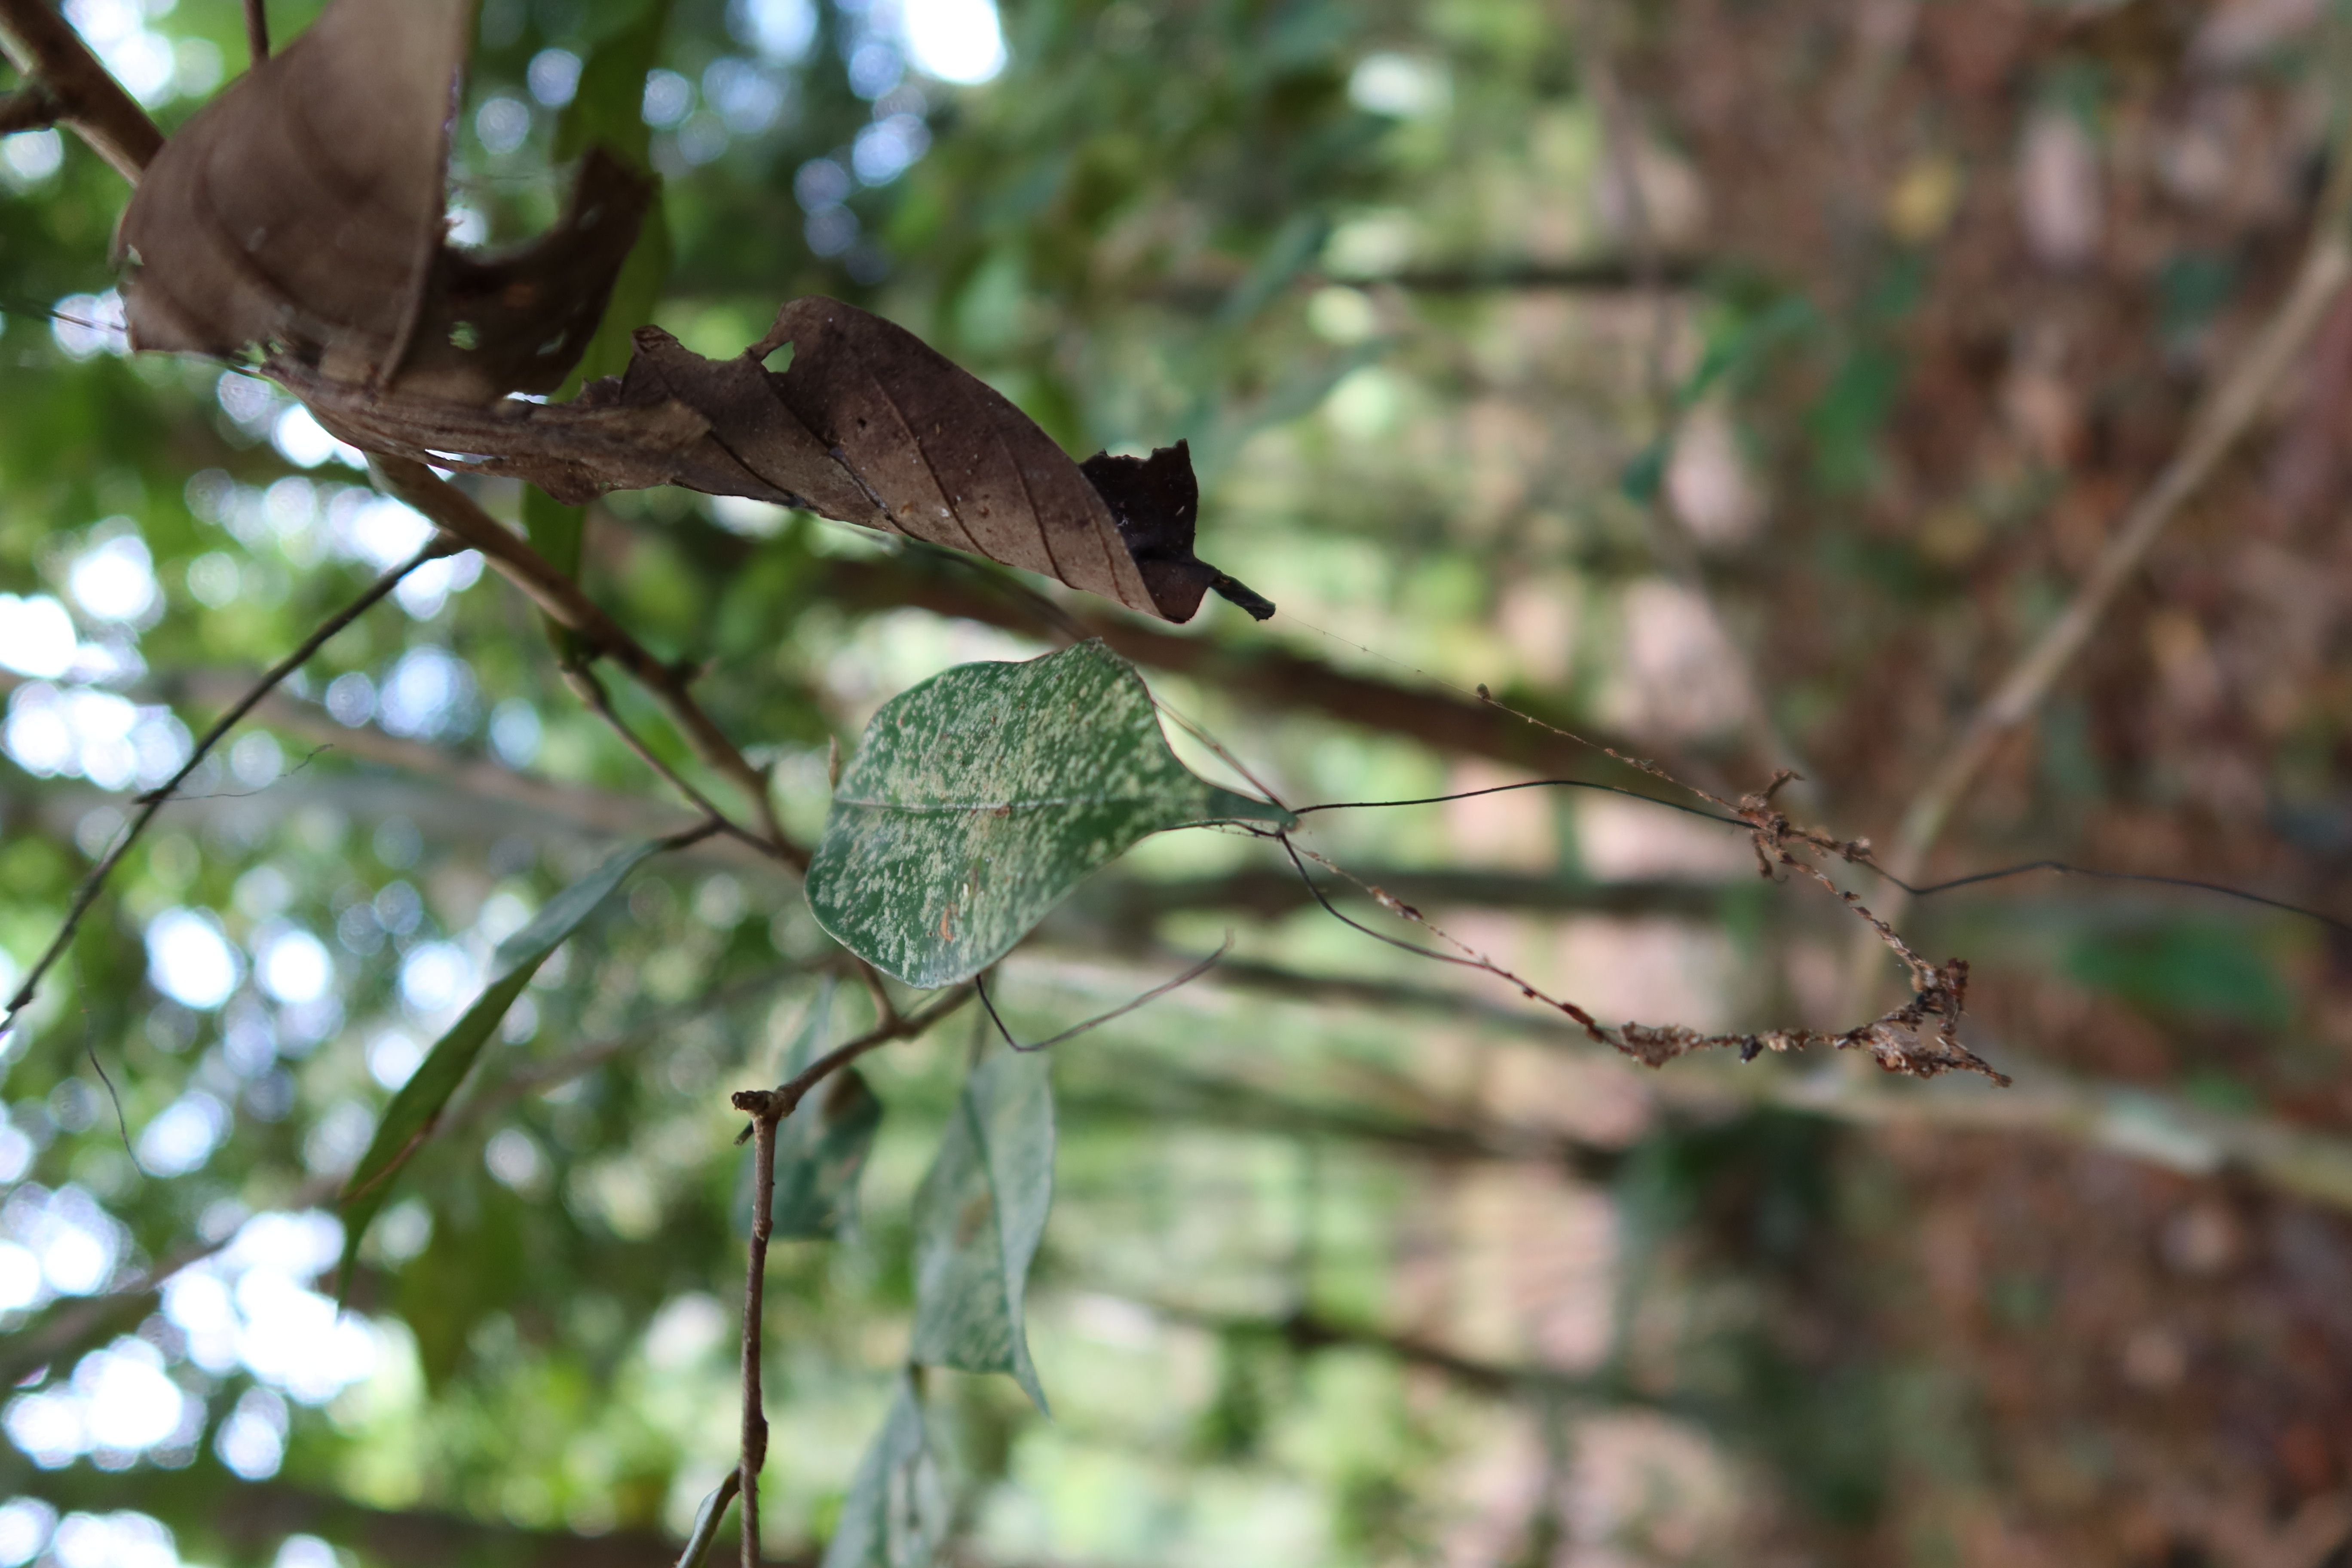
Label: Spiders